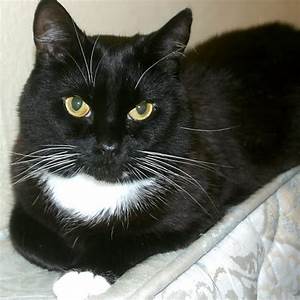
Label: gatto